Camp Pico Blanco

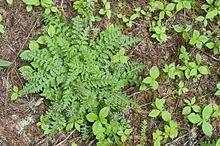
Dudley lousewort ("Pedicularis dudleyi") growing near Portola Redwoods State Park.

The camp environment supports a large population of the rare Dudley's lousewort at the site of the former Catholic Chapel. The former Monterey Bay Area Council was criticized for damaging the environment necessary to sustain the plant, which is protected by the California Native Plant Protection Act, the California Environmental Quality Act and the Little Sur River Protected Waterway Management Plan. The current Silicon Valley Monterey Bay Council has invited naturalists and others to review their stewardship policies and actions.